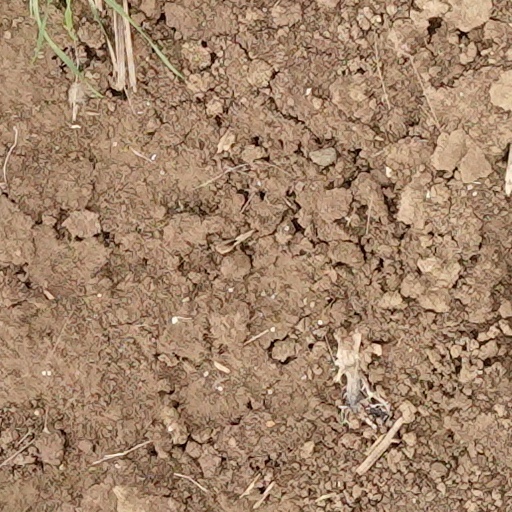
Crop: wheat